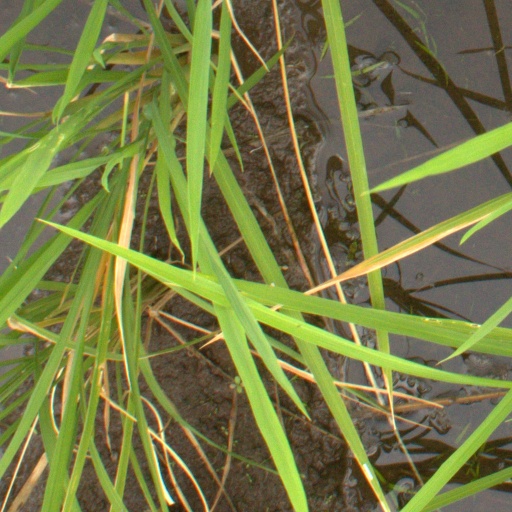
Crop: rice